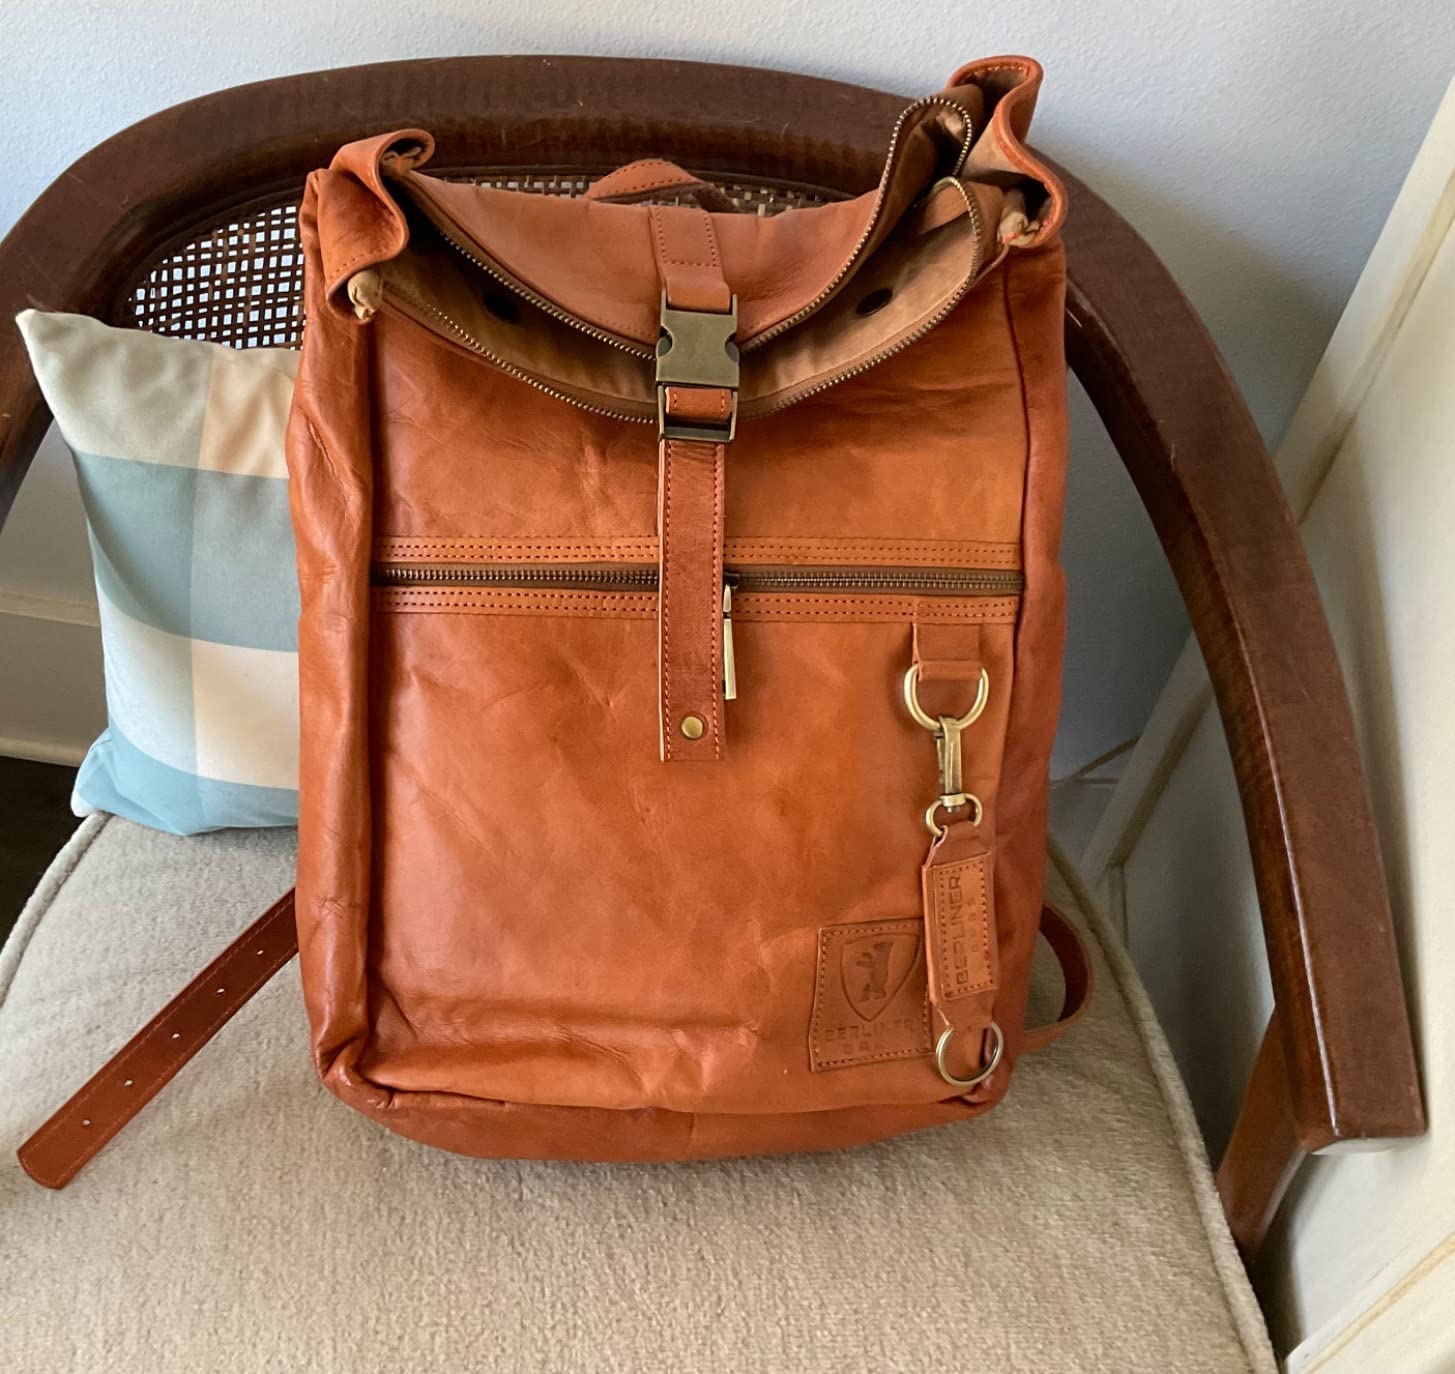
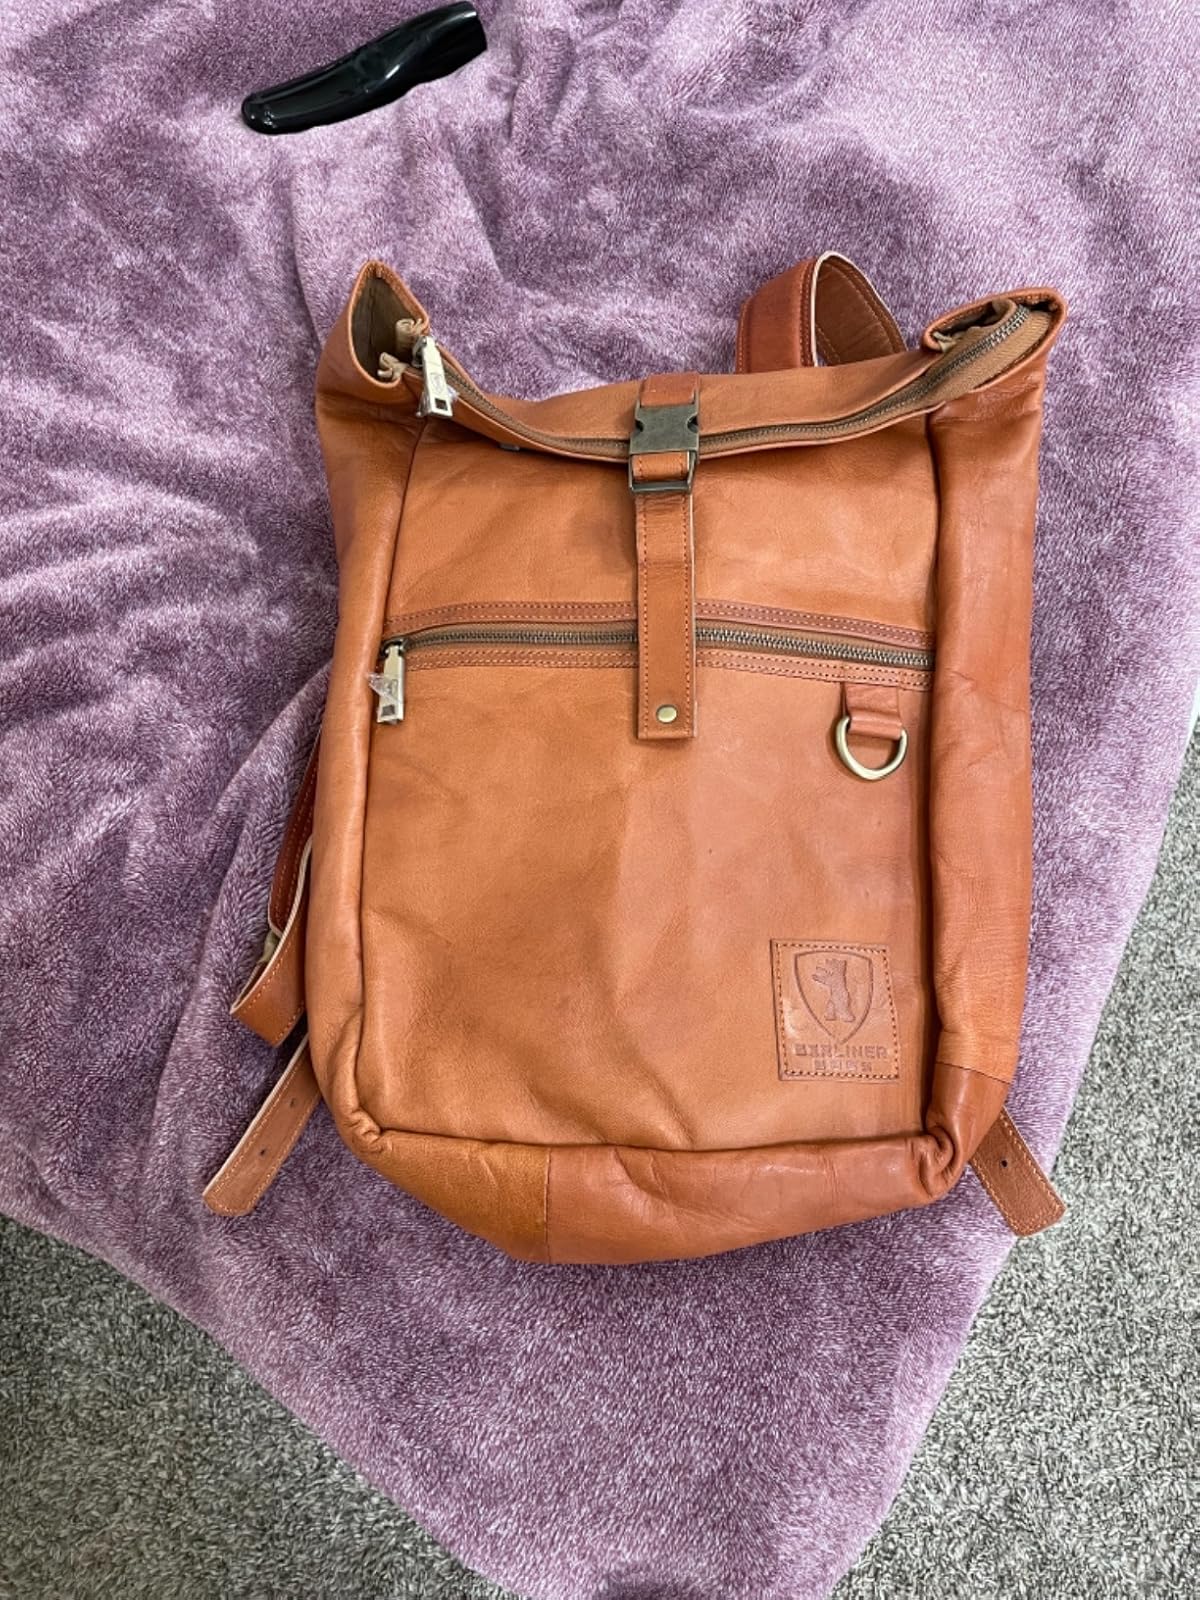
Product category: bag
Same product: yes